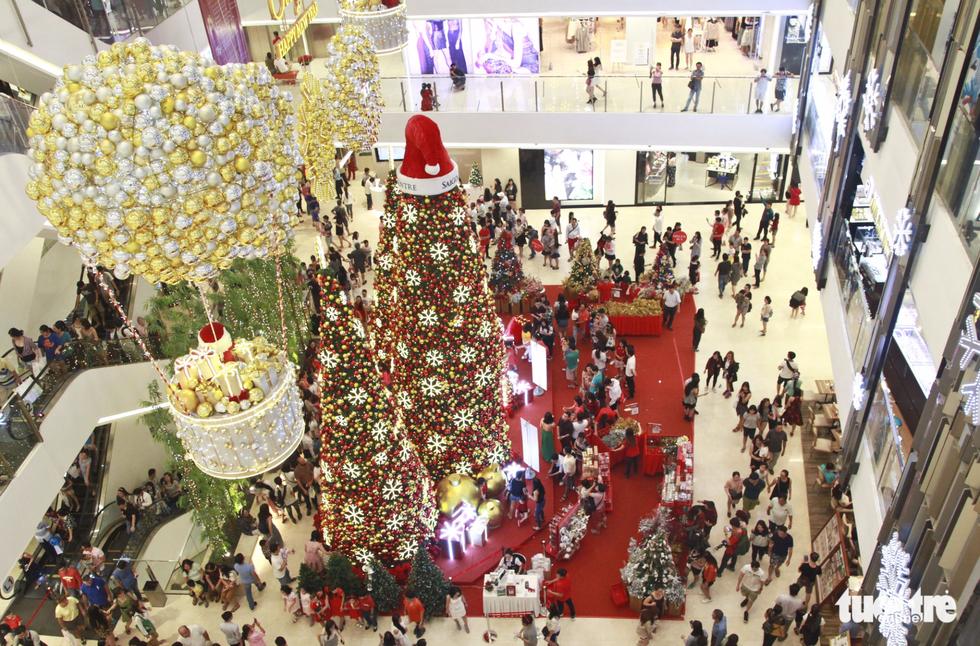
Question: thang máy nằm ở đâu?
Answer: thang máy nằm ở góc dưới bên trái